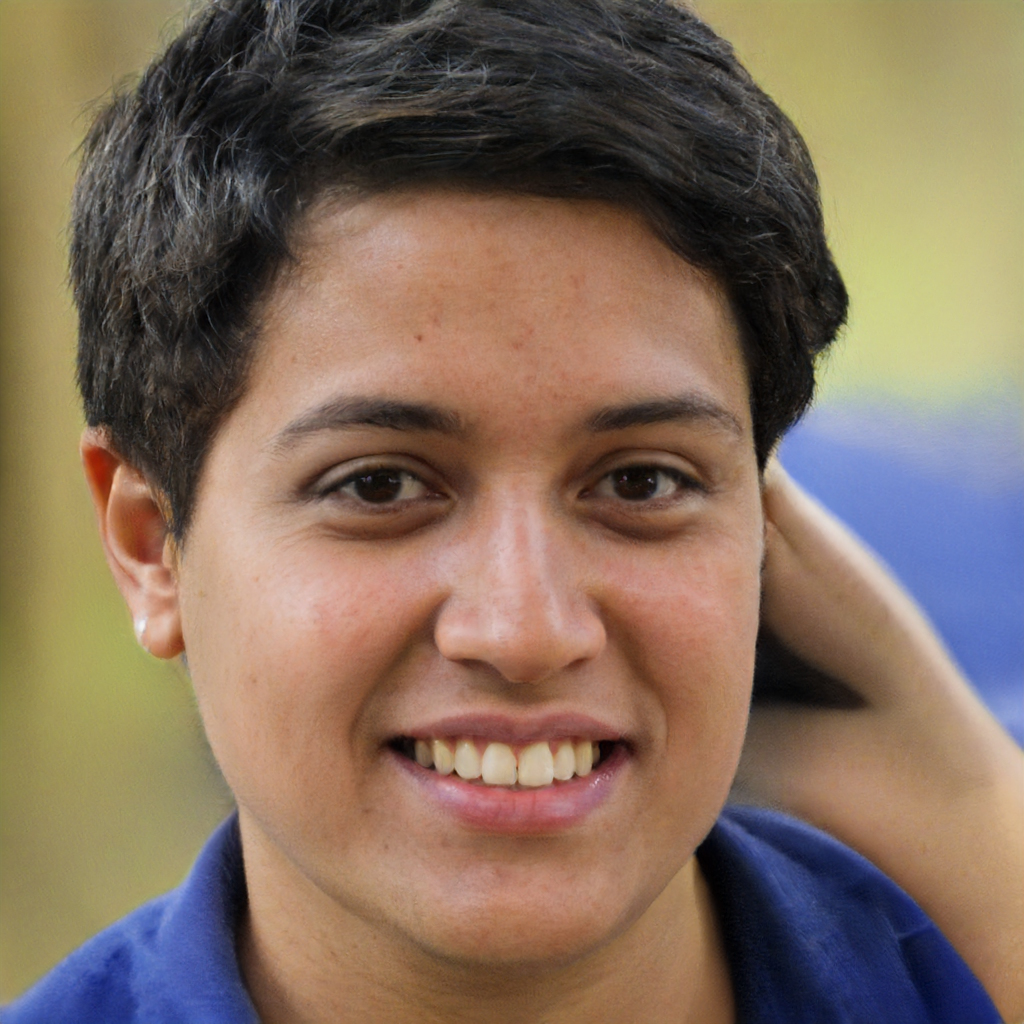
Label: Colored